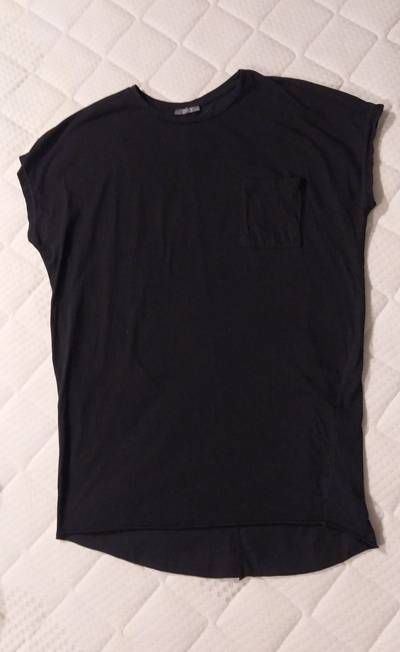
Waste category: clothes